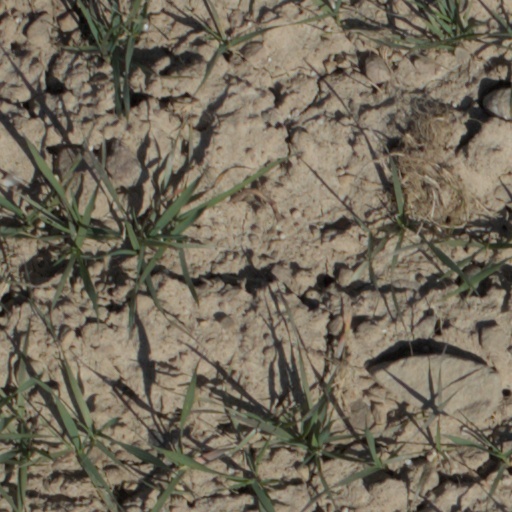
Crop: wheat